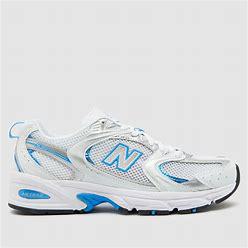
Brand: New
Model: Balance New Balance 530